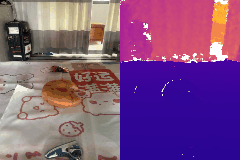
Label: donut